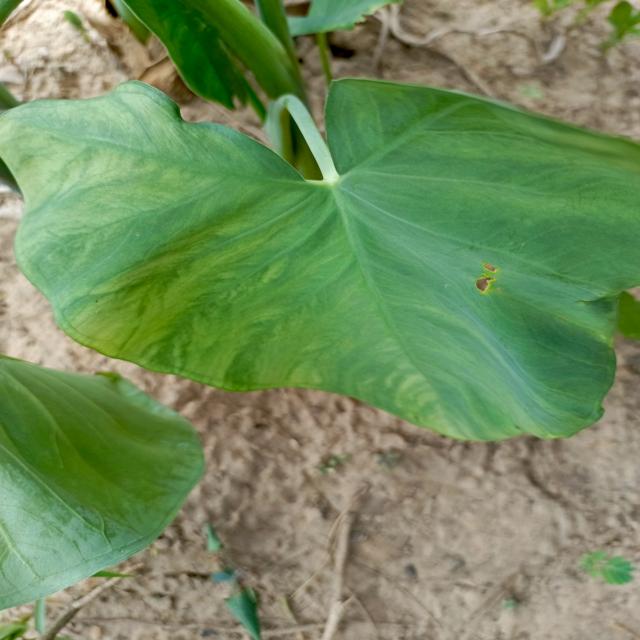
Label: Early_Blight